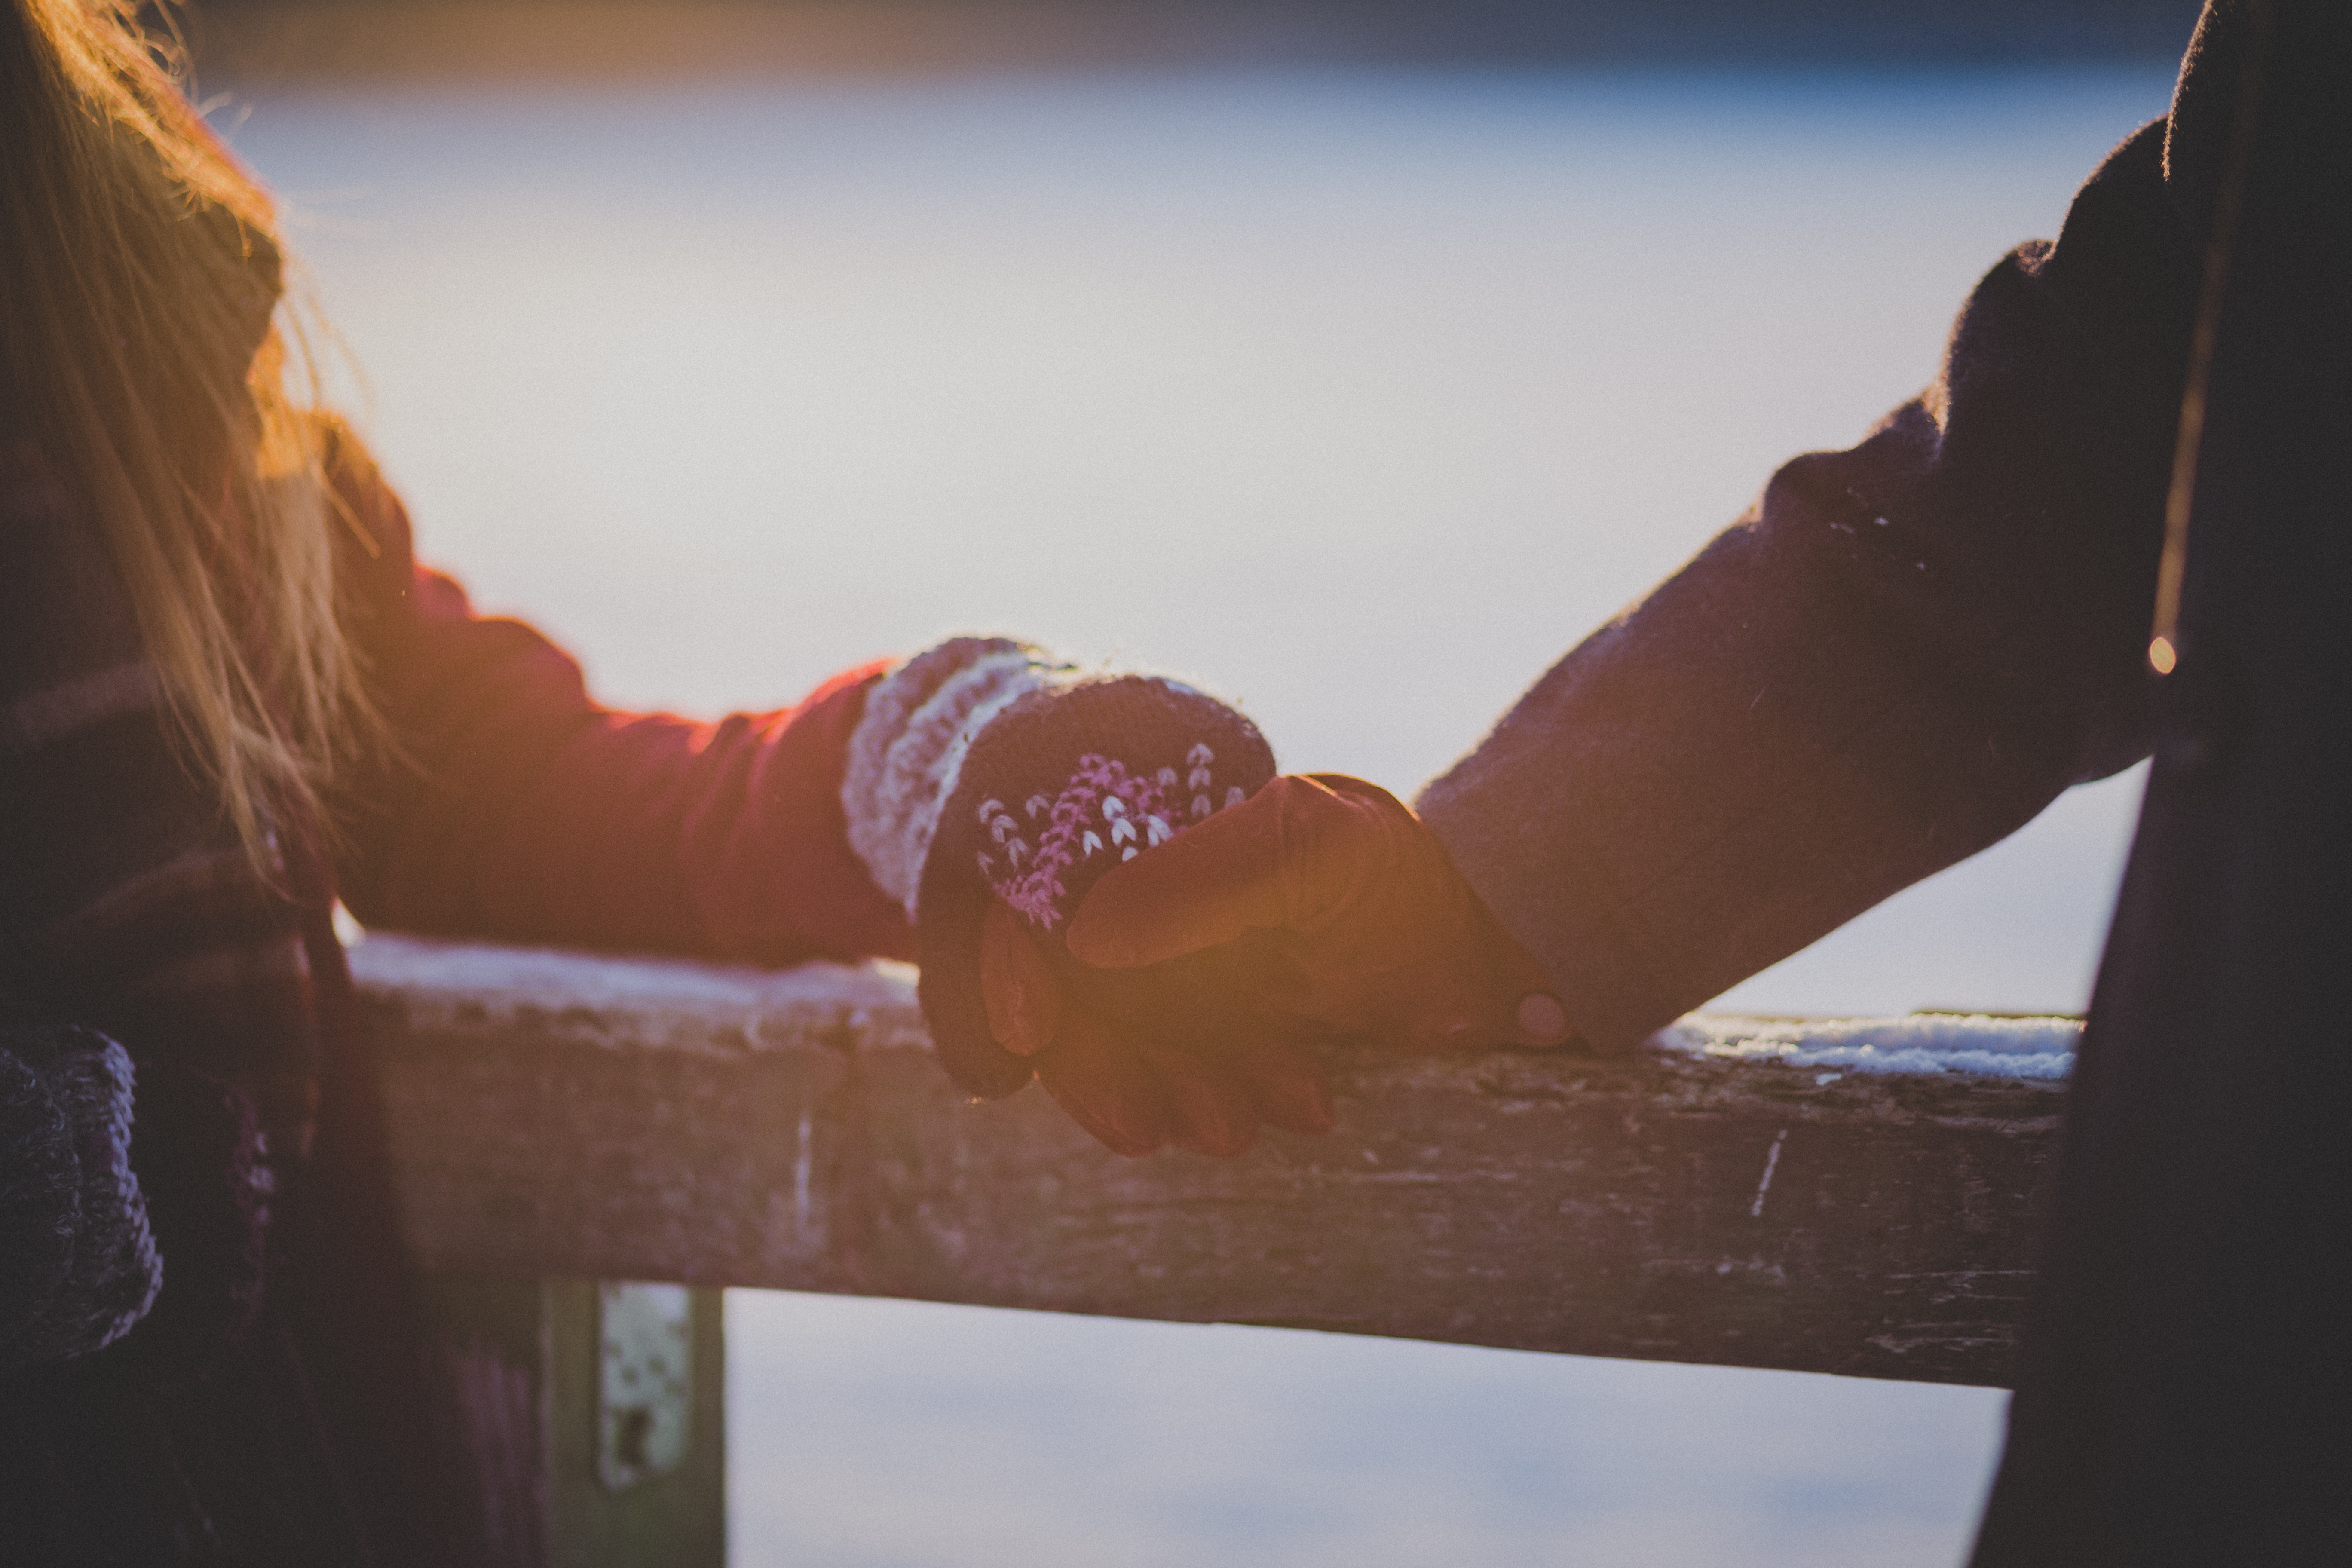
sky, water, light, beauty, yellow, sunlight, hand, arm, cloud, photography, leg, human leg, backlighting, sun, sea, window, gesture, lens flare, shoe, love, Tints and shades